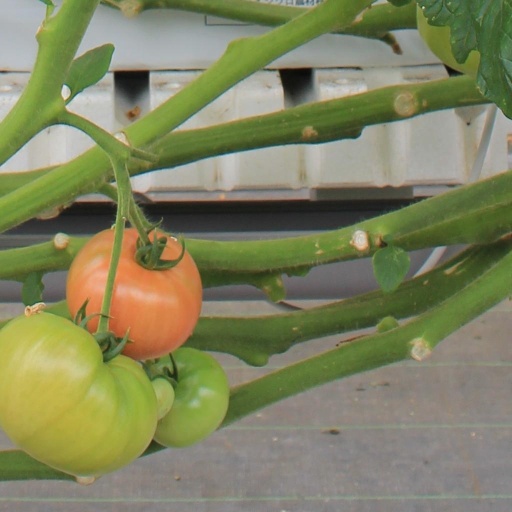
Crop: tomato